Auchenorrhyncha

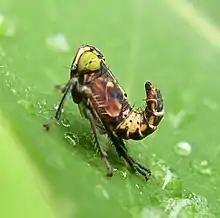
"Jikradia olitoria", nymph (Cicadellidae)

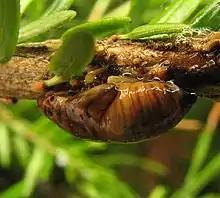
"Aphrophora" sp., nymph (Aphrophoridae)

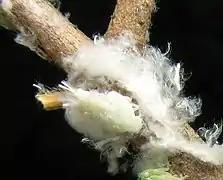
"Metcalfa pruinosa", nymphs (Flatidae)

Debate and uncertainty as to whether the Auchenorrhyncha is a monophyletic group or not is ongoing; some authors, believing it was not, split it into two suborders, the Clypeorrhyncha (= Cicadomorpha) and the Archaeorrhyncha (= Fulgoromorpha). In the last 10 years, there has been evidence to support the monophyletic interpretation, and the most recent research indicates the Auchenorrhyncha are in fact a monophyletic lineage. A classification of the Auchenorrhyncha is: